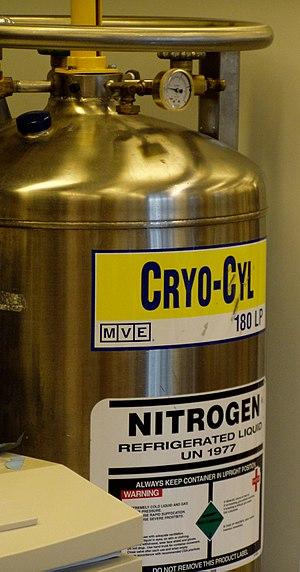
Un vase Dewar — ou vase de Dewar ou simplement dewar — est un récipient conçu pour fournir une très bonne isolation thermique. Par exemple, rempli d'un liquide chaud, le vase Dewar ne laissera la chaleur s'échapper que difficilement, et le liquide restera chaud bien plus longtemps que dans un récipient classique. Ce vase doit son nom au physicien écossais Sir James Dewar.
L'azote liquide correspond au gaz diazote refroidi en dessous de son point d'ébullition à 77,36 K sous une pression de une atmosphère. Il a l'apparence d'un liquide limpide, d'où s'échappent des vapeurs blanches. L'azote liquide, condensé pour la première fois sous la forme d'un brouillard par le chimiste et physicien français Louis Paul Cailletet en 1877, puis quelques jours après par le physicien suisse Raoul Pictet, fut obtenu de façon plus stable en 1883 par les scientifiques polonais Karol Olszewski et Zygmunt Wróblewski à l'université de Cracovie, est un liquide cryogénique très courant, tant dans le domaine de la recherche scientifique que dans l'industrie, en particulier en raison de son faible coût.
La cryogénie est l'étude et la production des basses températures dans le but de comprendre les phénomènes physiques qui s'y manifestent. La limite de −153,15 °C représente la limite à partir de laquelle les gaz de l'air se liquéfient. La cryogénie possède de très nombreuses applications notamment dans les secteurs alimentaire, médical, industriel, physique et de l'élevage. La cryogénie a ouvert beaucoup de possibilités comme :